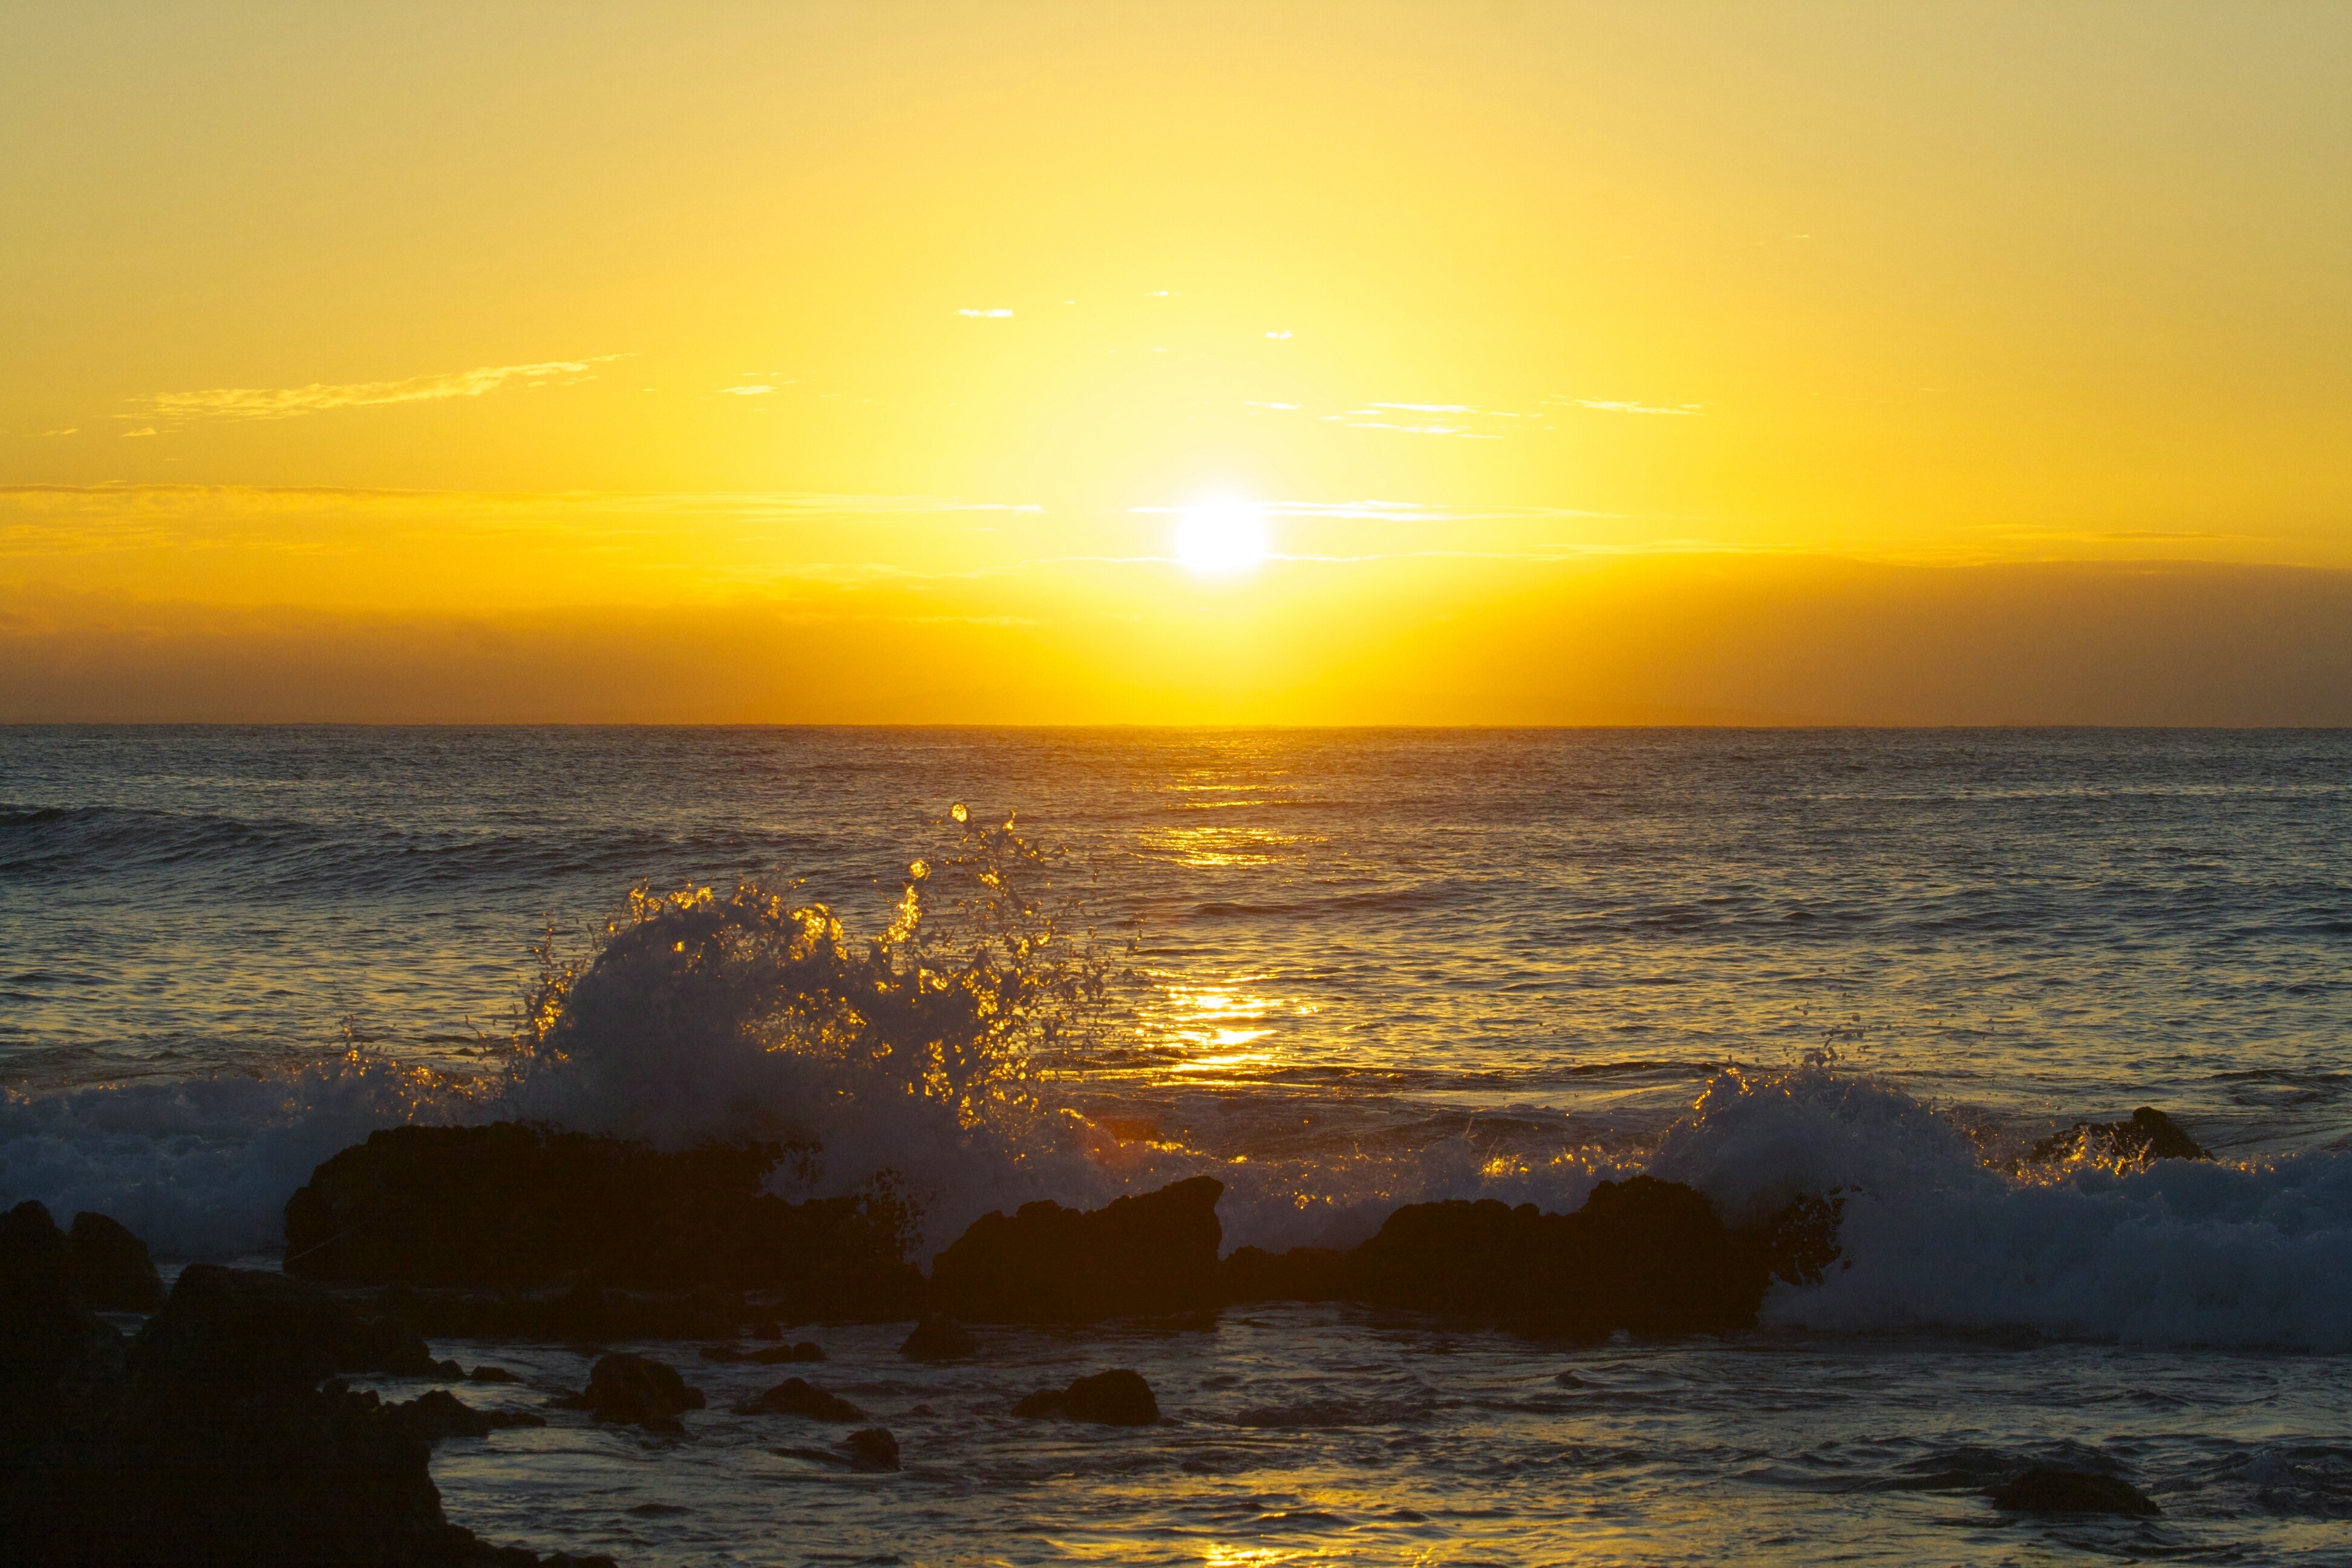
beach, sea, coast, water, sand, ocean, horizon, sun, sunrise, sunset, sunlight, morning, shore, wave, dawn, travel, dusk, evening, seascape, bay, island, hawaii, yellow, body of water, sunny, hawaiian, oahu, cape, afterglow, wind wave